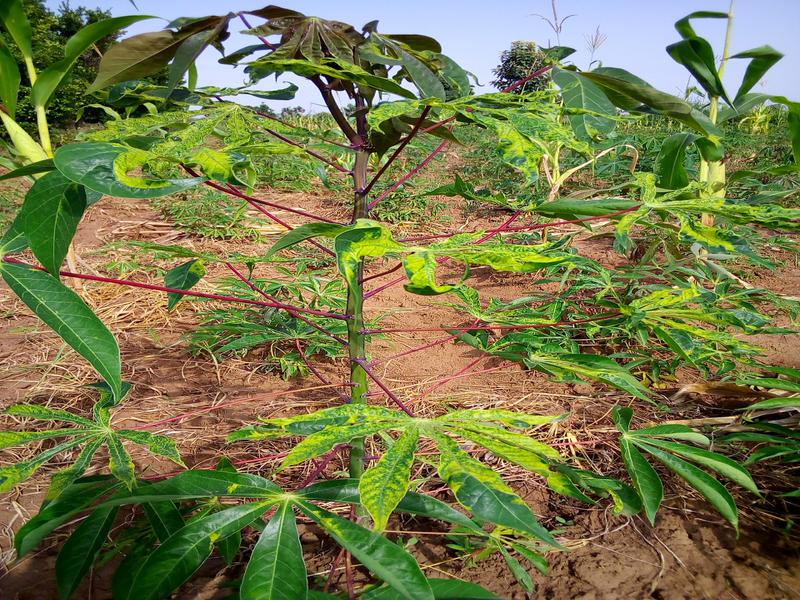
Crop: cassava
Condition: mosaic_disease